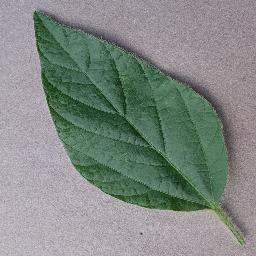
Label: Soybean___healthy